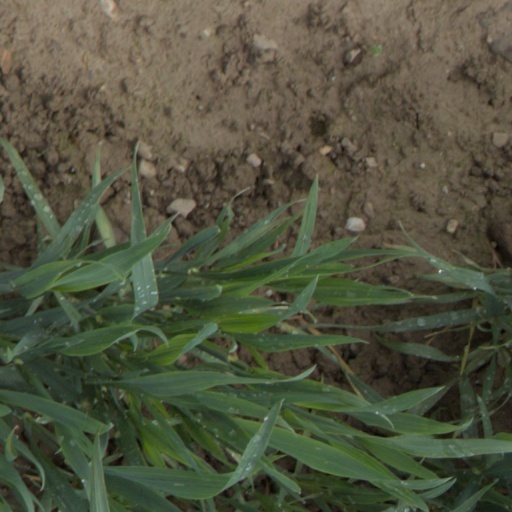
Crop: wheat